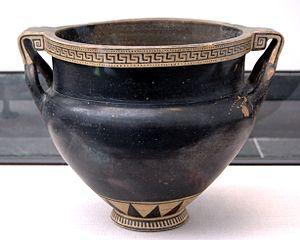
Cratère laconien à figures noires, 590-550 av. J.-C."